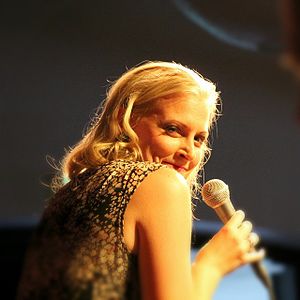
Sidsel Storm
Sidsel Storm på Krudttønden under Copenhagen Jazz Festival 2014.
Sidsel Storm på Krudttønden under Copenhagen Jazz Festival den 2014-07-04. Fotograf Kjeld Johansen.
Sidsel Storm er en dansk jazzsangerinde. Sidsel Storm vandt DPAs jazzkomponistpris i 2008 og Danish Music Award for ”årets danske vokaljazz udgivelse” i 2009.